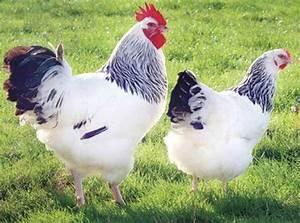
chicken